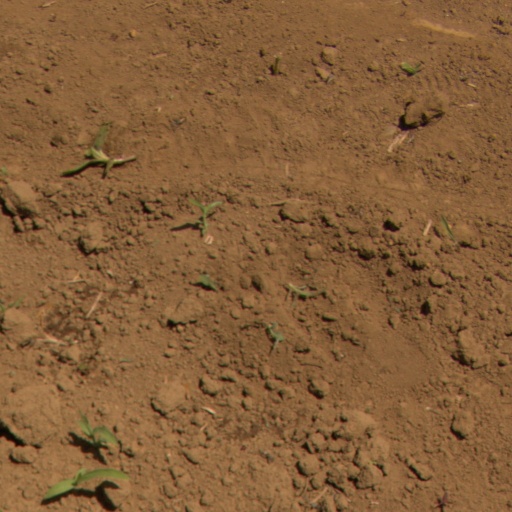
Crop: Jerusalem artichoke